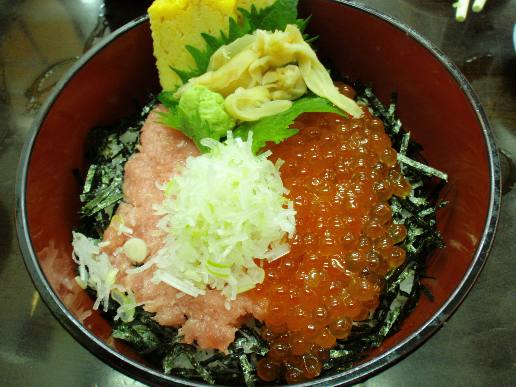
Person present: No